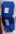
Number: 8